Alfa Romeo Brera and Spider

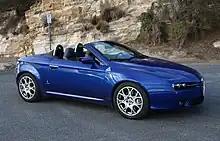
Alfa Romeo Spider

In 2009, Alfa Romeo released a limited edition of the Brera and Spider in association with Italia Independent, an Italian design company owned and run by Lapo Elkann, grandson of Gianni Agnelli of the Fiat empire. Limited to 900 units and named after Alfa Romeo's partner in the venture, the Italia Independent edition of the Brera was offered with opaque-finish titanium paintwork, 18" "turbine" style alloy wheels, and an aluminium fuel-filler cap. The interior had a Sat-Nav system as standard and the interior had a carbon-fiber trim.